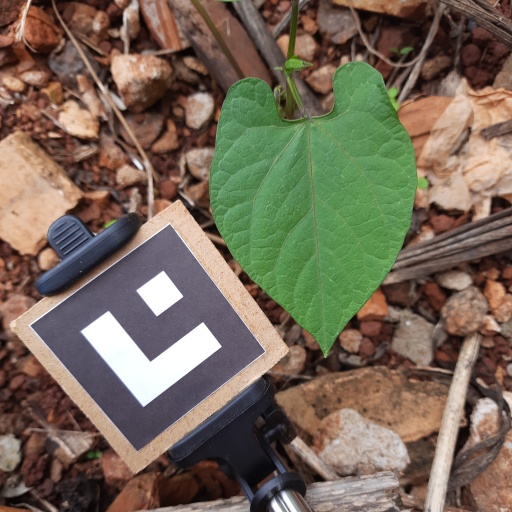
Observations: flat surface, no eating holes, under shade